Nasser Shabani

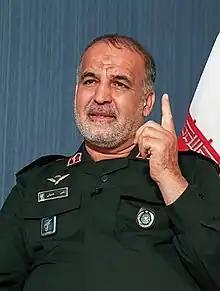

Nasser Shabani (– 13 March 2020) was an Iranian general and senior commander of Islamic Revolutionary Guard Corps (IRGC). He took credit for using Houthi rebels to target Saudi oil tankers.